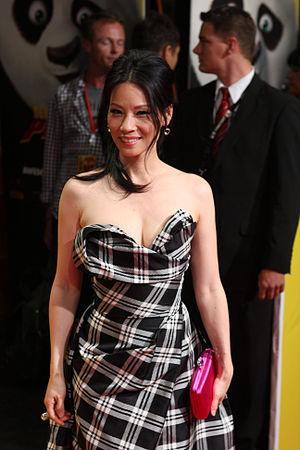
Lucy Liu, parfois créditée Lucy Alexis Liu, est une actrice, productrice, réalisatrice, peintre et sculptrice américaine, née le 2 décembre 1968 à Jackson Heights.